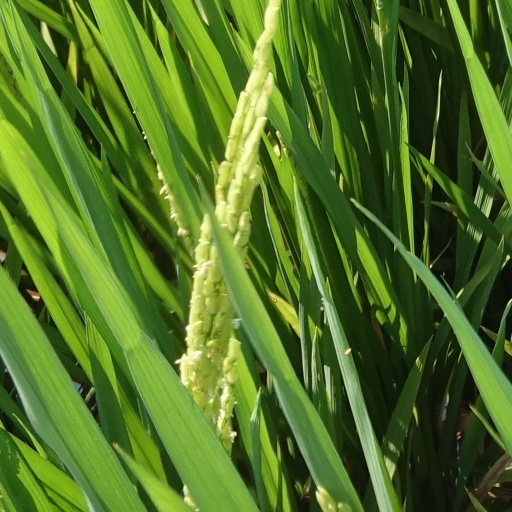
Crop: rice